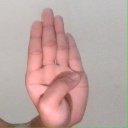
अक्षर: ब